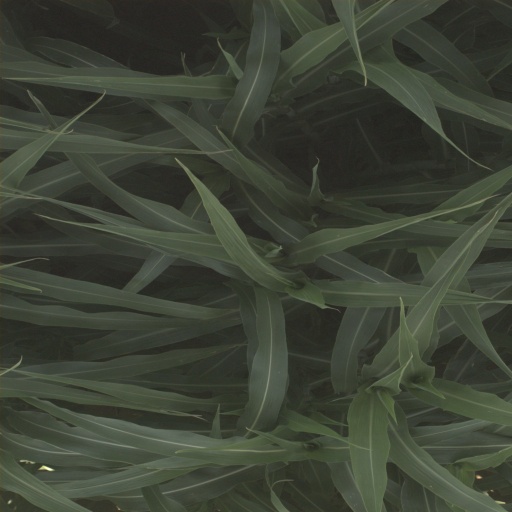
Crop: sorghum